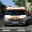
Label: ambulance